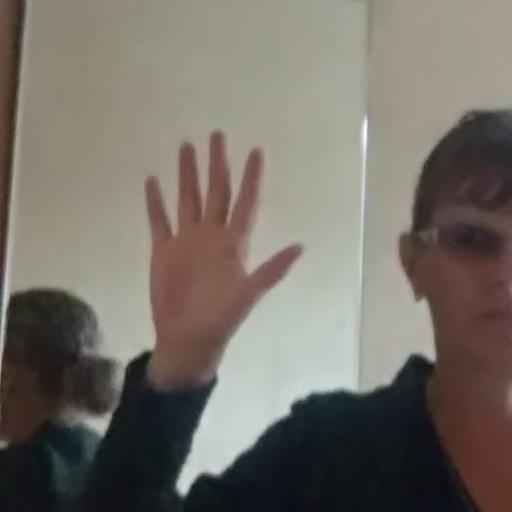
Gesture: palm